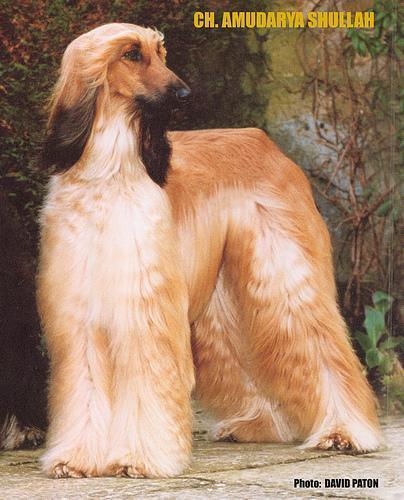
Afghan_hound